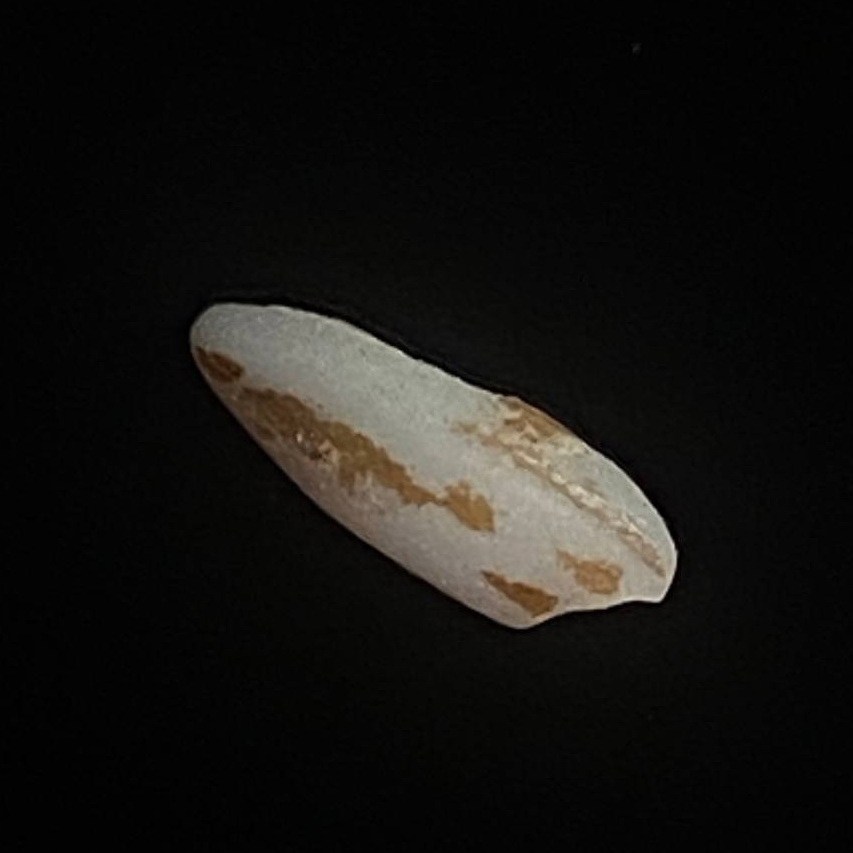
Rice variety: Lal_Binni